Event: Nepal Earthquake
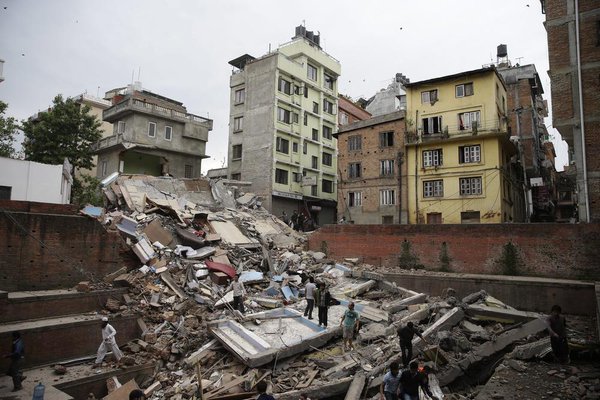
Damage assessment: damage